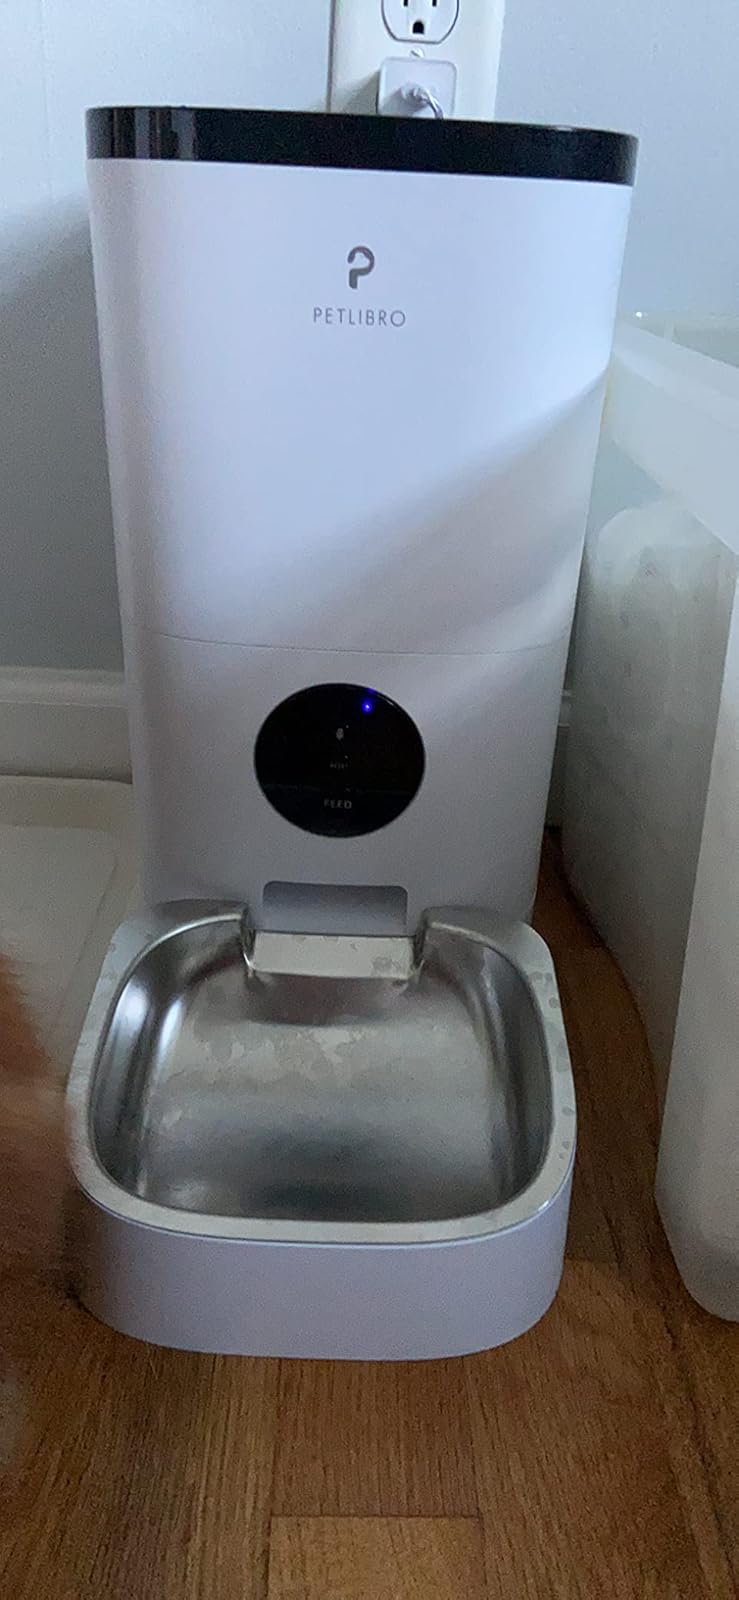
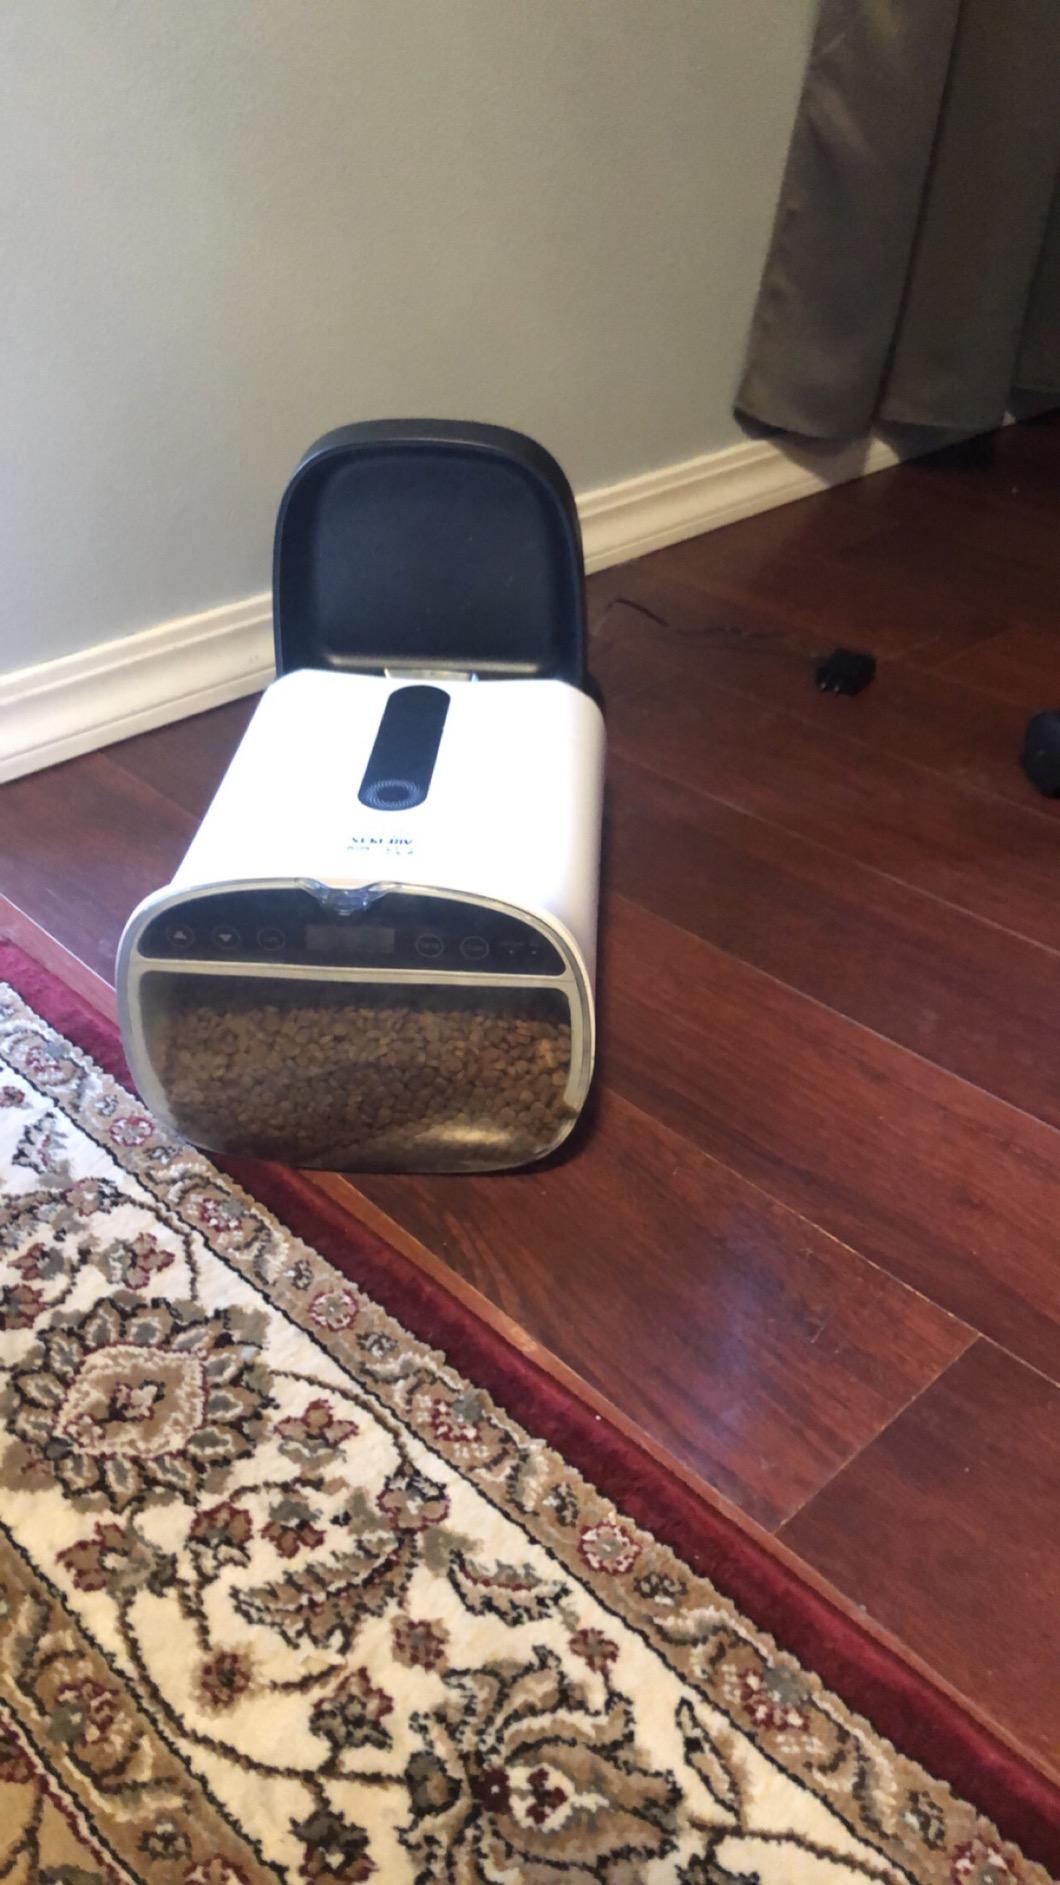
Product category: items_feeder
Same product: no